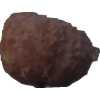
Label: orange_peeled